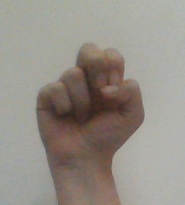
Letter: gaaf